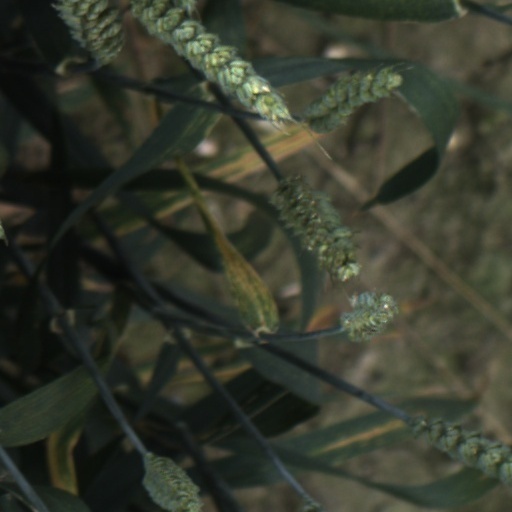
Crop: wheat